Gopher (protocol)

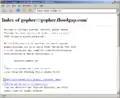
Firefox 1.5 (2005)

The Gopher protocol was invented by a team led by Mark P. McCahill at the University of Minnesota. It offers some features not natively supported by the Web and imposes a much stronger hierarchy on the documents it stores. Its text menu interface is well-suited to computing environments that rely heavily on remote text-oriented computer terminals, which were still common at the time of its creation in 1991, and the simplicity of its protocol facilitated a wide variety of client implementations.